ScGET-seq

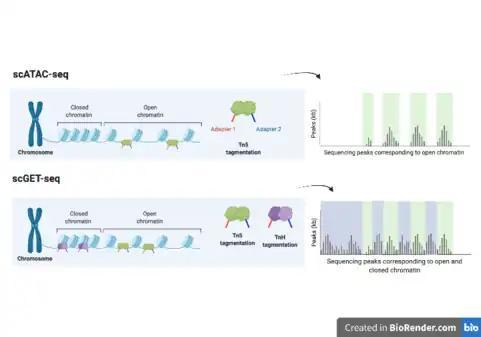
Differences between scGET-seq and scATAC-seq

By using the ratio of Tn5 to TnH signals, quantitative values describing how quickly and in what direction chromatin remodelling is taking place can be calculated (chromatin velocity). By isolating regions that are most dynamic and identifying which transcription factors bind there, chromatin velocity can be used to infer the dynamic epigenetic processes happening within a given cell and the contributions of various transcription factors to those processes.